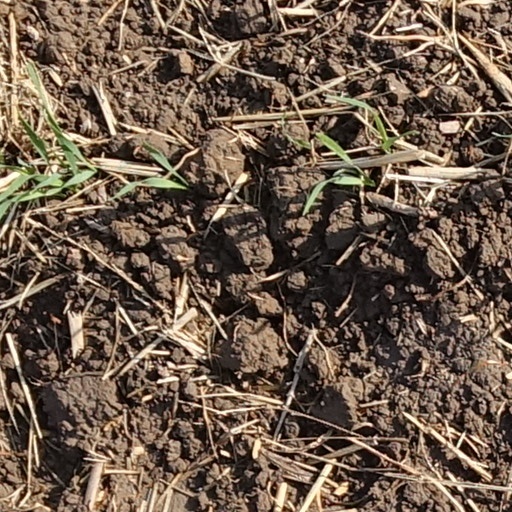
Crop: wheat